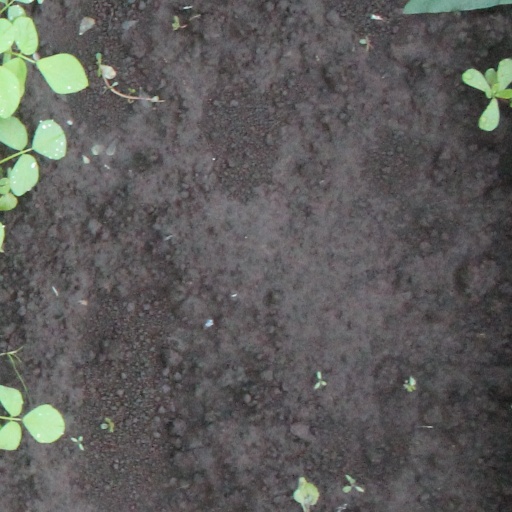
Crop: soybean